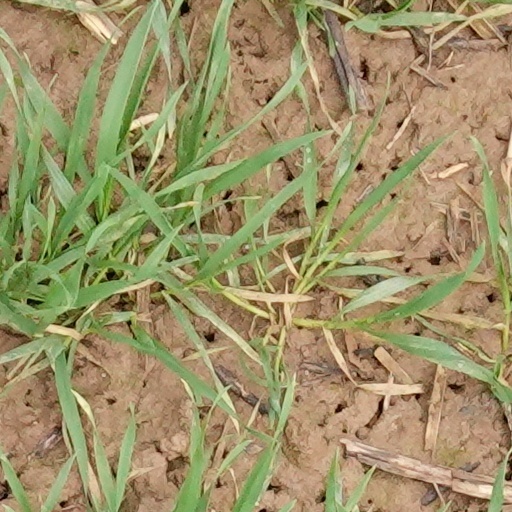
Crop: wheat